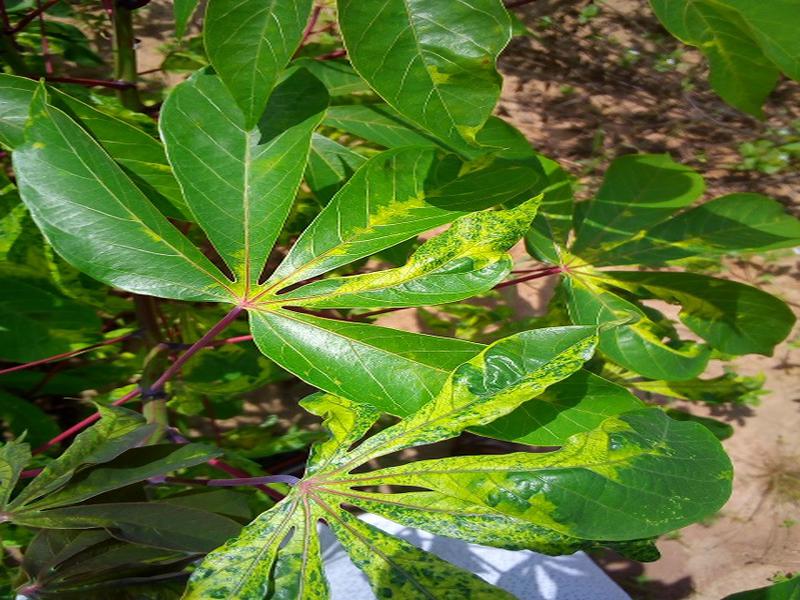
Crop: cassava
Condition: mosaic_disease